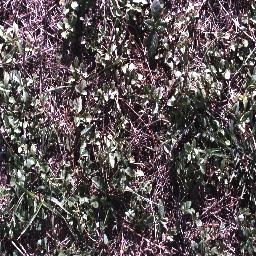
Label: negative